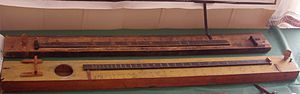
Psalmodikon / Galleri
Et psalmodikon er et musikinstrument som udgøres af en lang, smal resonanskasse med en eller flere strenge udspændt over gribebrættet. Det blev især brugt i Skandinavien i midten af 1800-tallet til støtte for salmesang i skole og hjem.